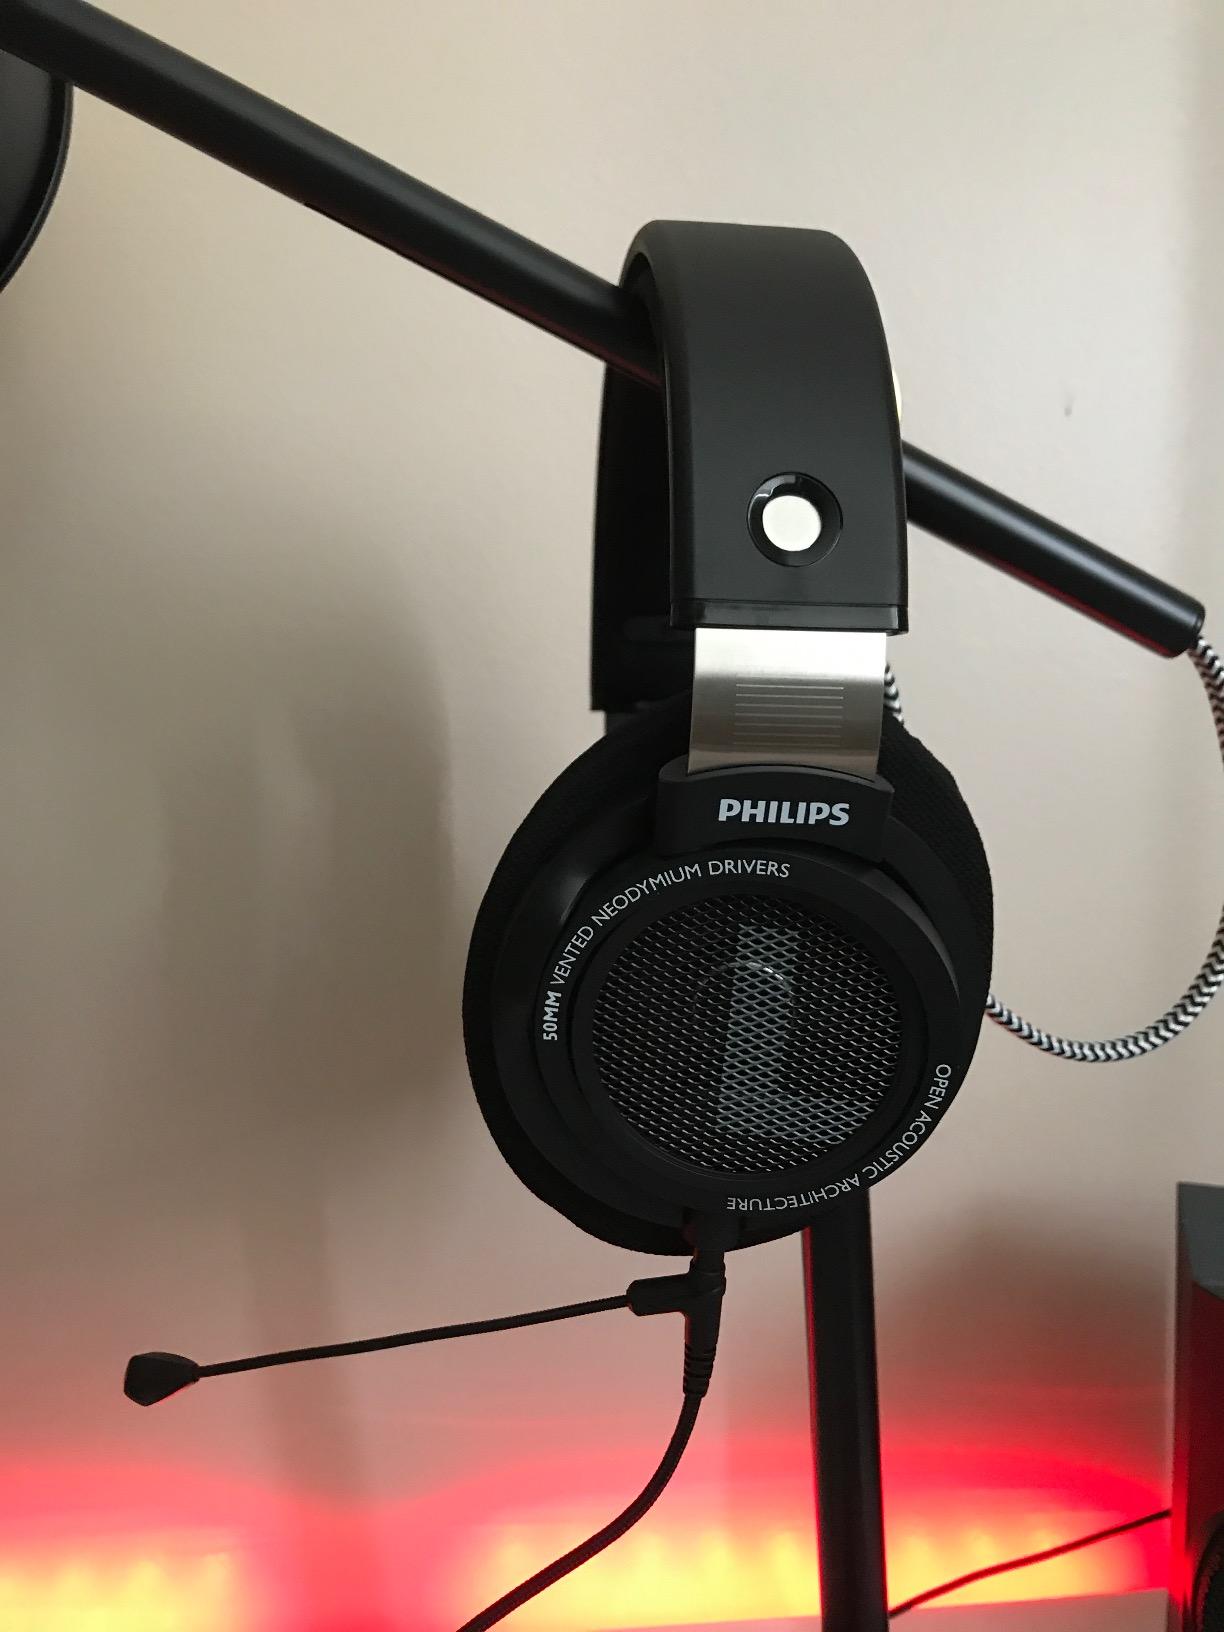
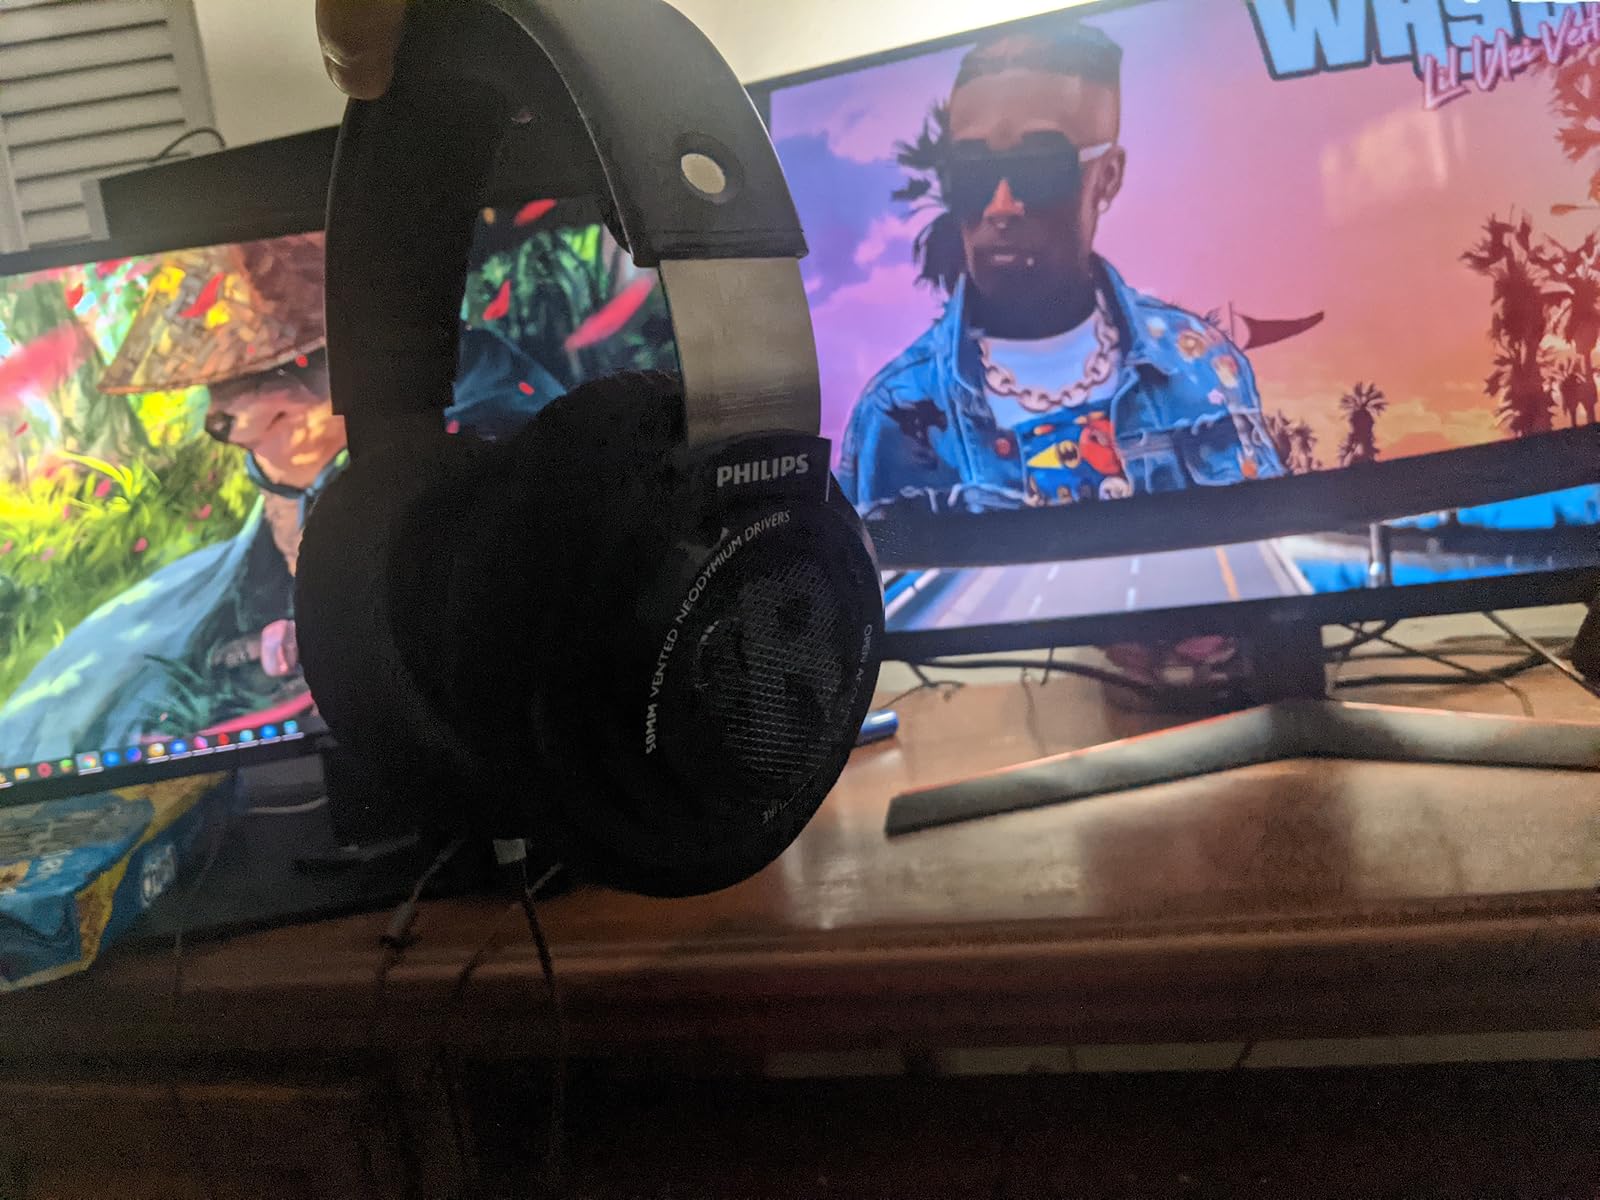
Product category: headphones
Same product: yes